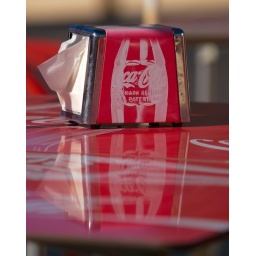
Napkins in red box